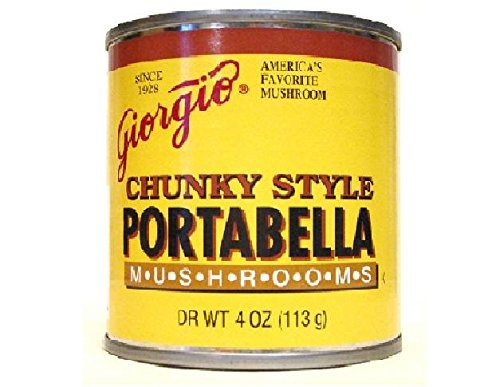
Item Name: Giorgio Chunky Style Portabella Mushrooms (Pack of 3) 4 oz Cans (Dry Weight)
Value: 12.0
Unit: Fl Oz

Price: 1.98